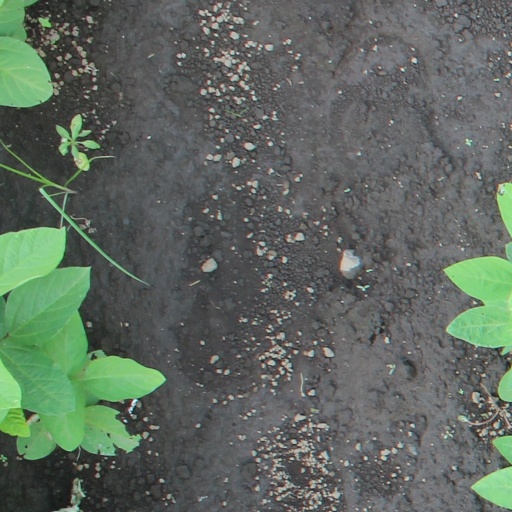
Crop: soybean